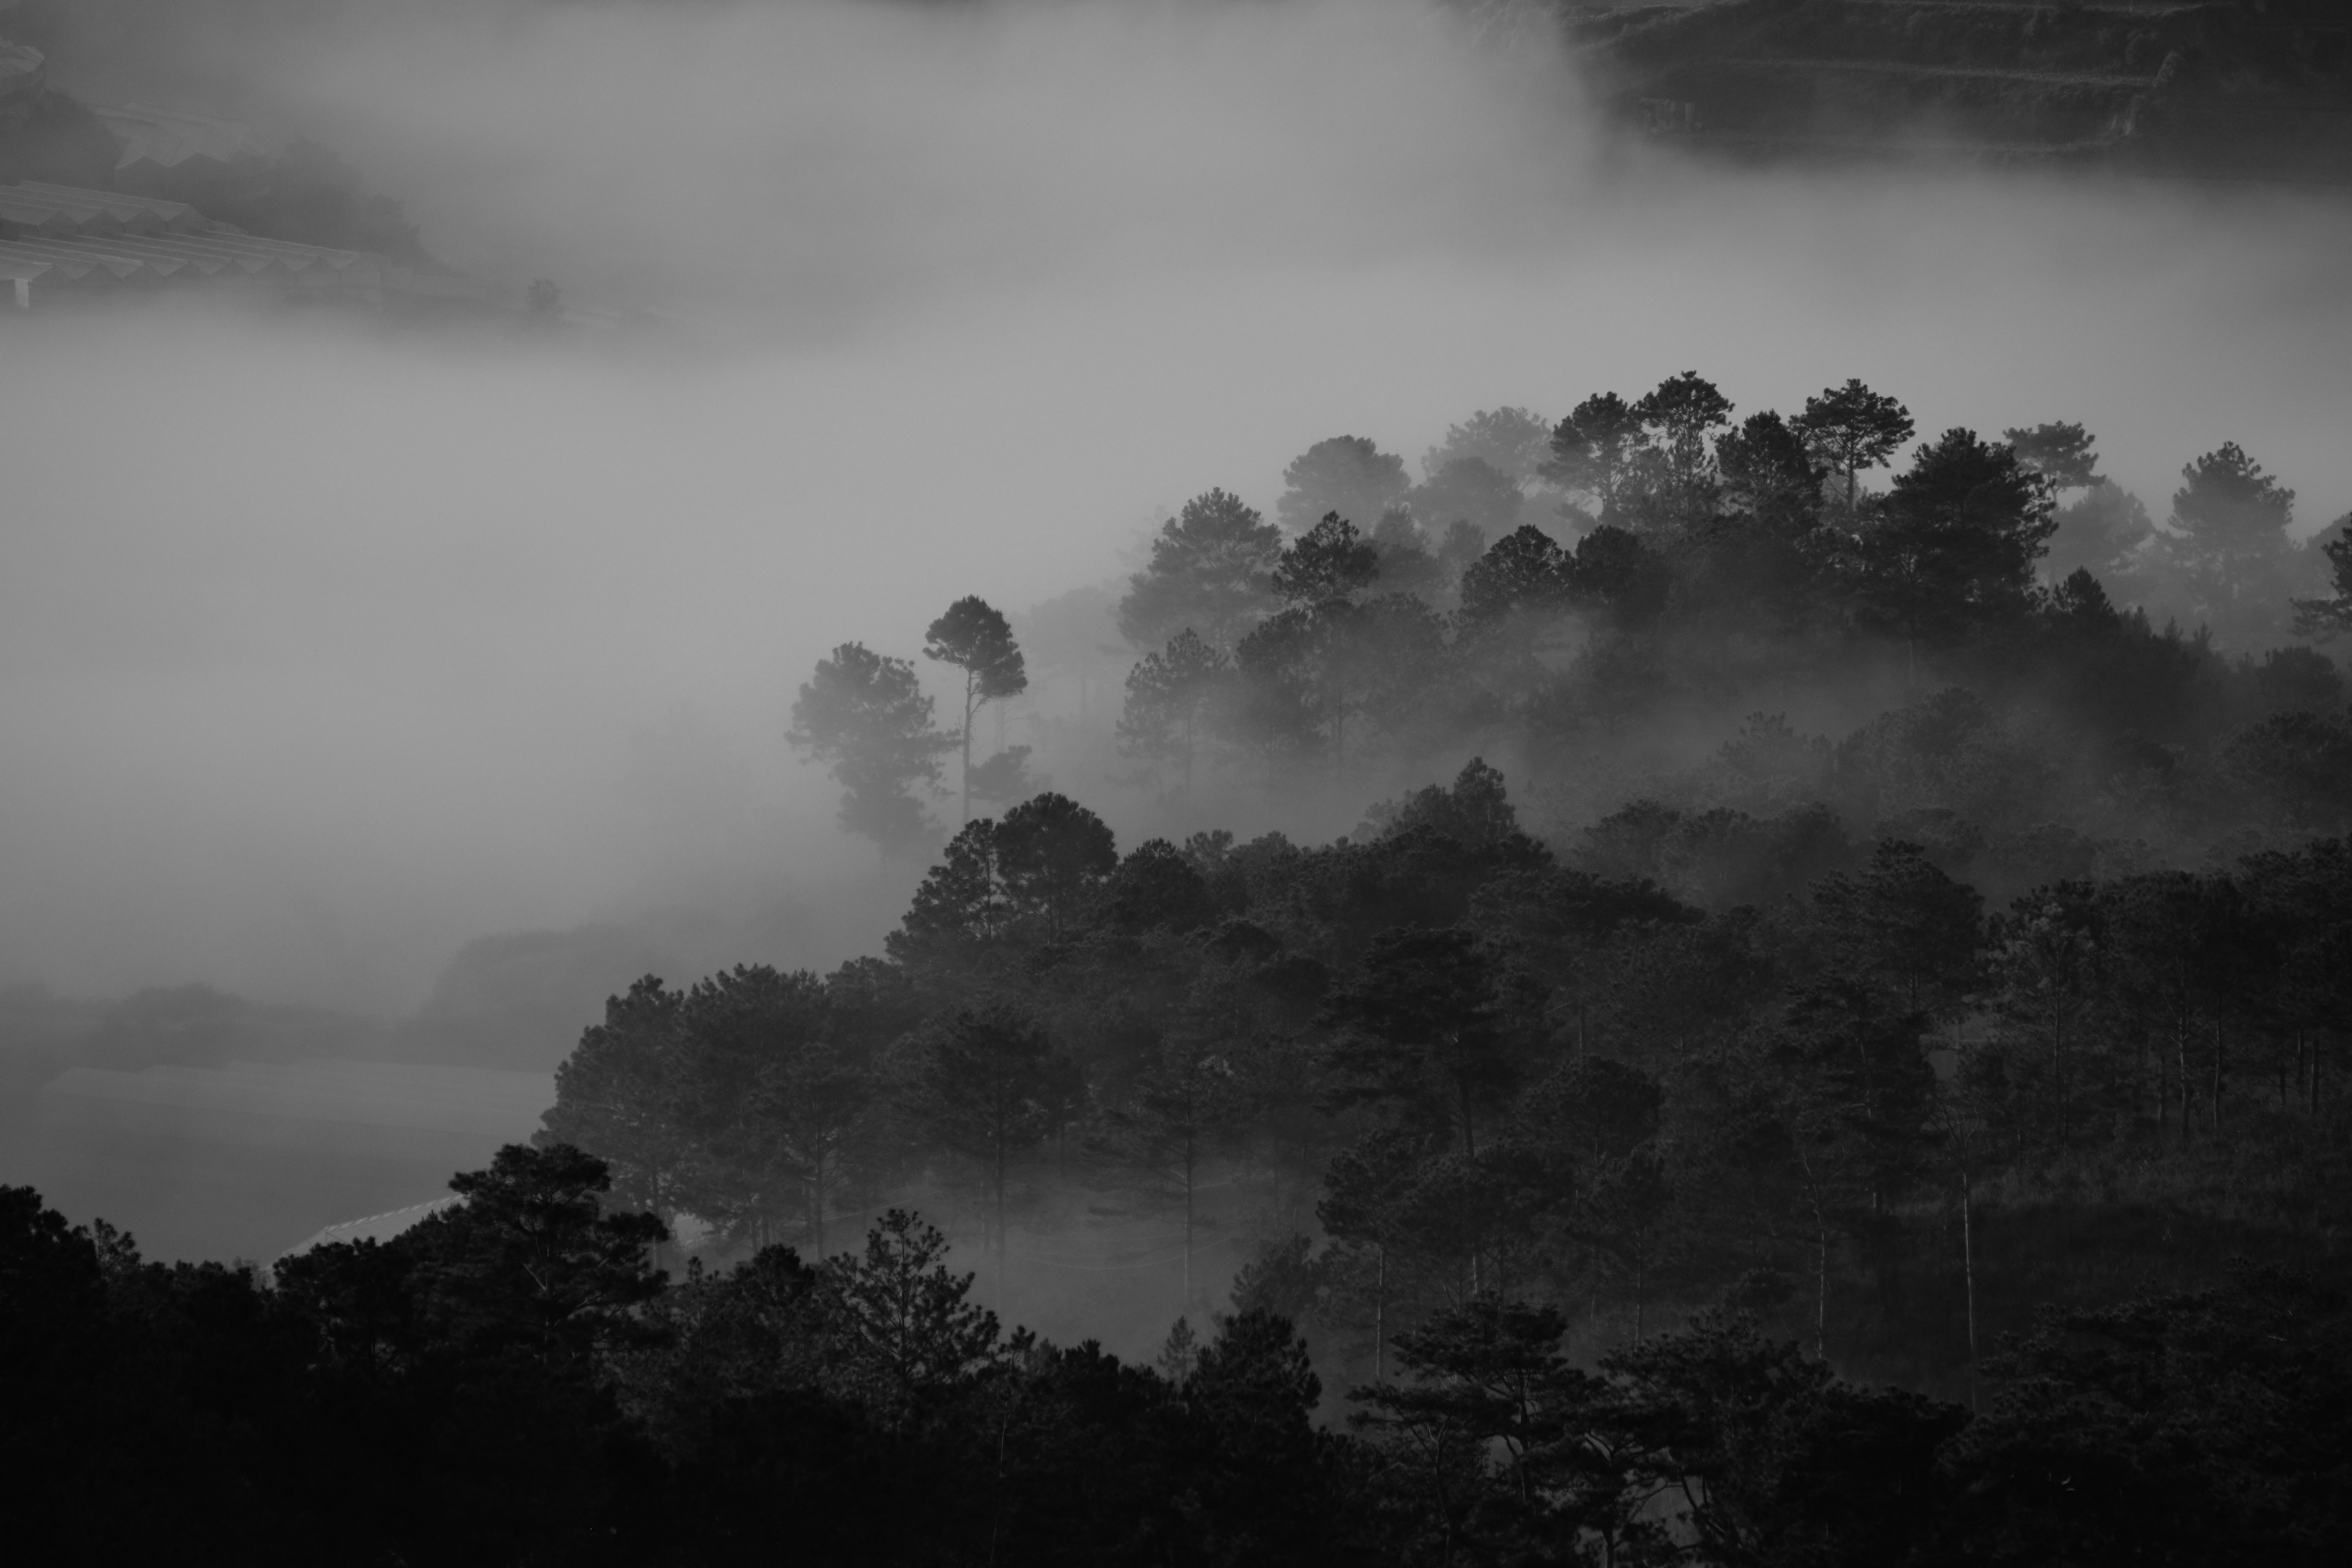
sky, atmospheric phenomenon, mist, cloud, atmosphere, fog, morning, tree, landscape, black and white, hill, haze, hill station, photography, forest, geological phenomenon, meteorological phenomenon, monochrome, plant, monochrome photography, mountain, national park